Shravasti

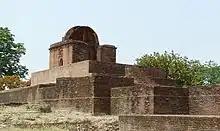
A temple of Jain tirthankara Sambhavanatha, Shravasti

Shravasti is a town in Shravasti district in Indian state of Uttar Pradesh. It was the capital of the ancient Indian kingdom of Kosala which was ruled by Lava and the place where the Buddha lived most after his enlightenment. It is near the Rapti river in the northeastern part of Uttar Pradesh India, close to the Nepalese border.